Comedians (1925 film)

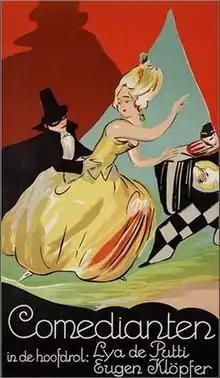

Comedians (German: Komödianten), also known as Strolling Players, is a 1925 German silent film directed by Karl Grune and starring Lya De Putti, Eugen Klöpfer and Hermann Picha.